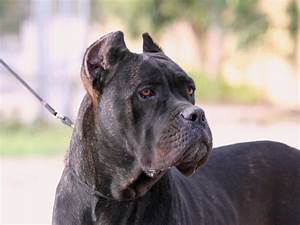
Label: cane